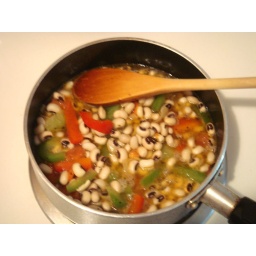
Black eye peas, called cow peas in Jamaica. Sweet peppers green and red *american call them green peppers.